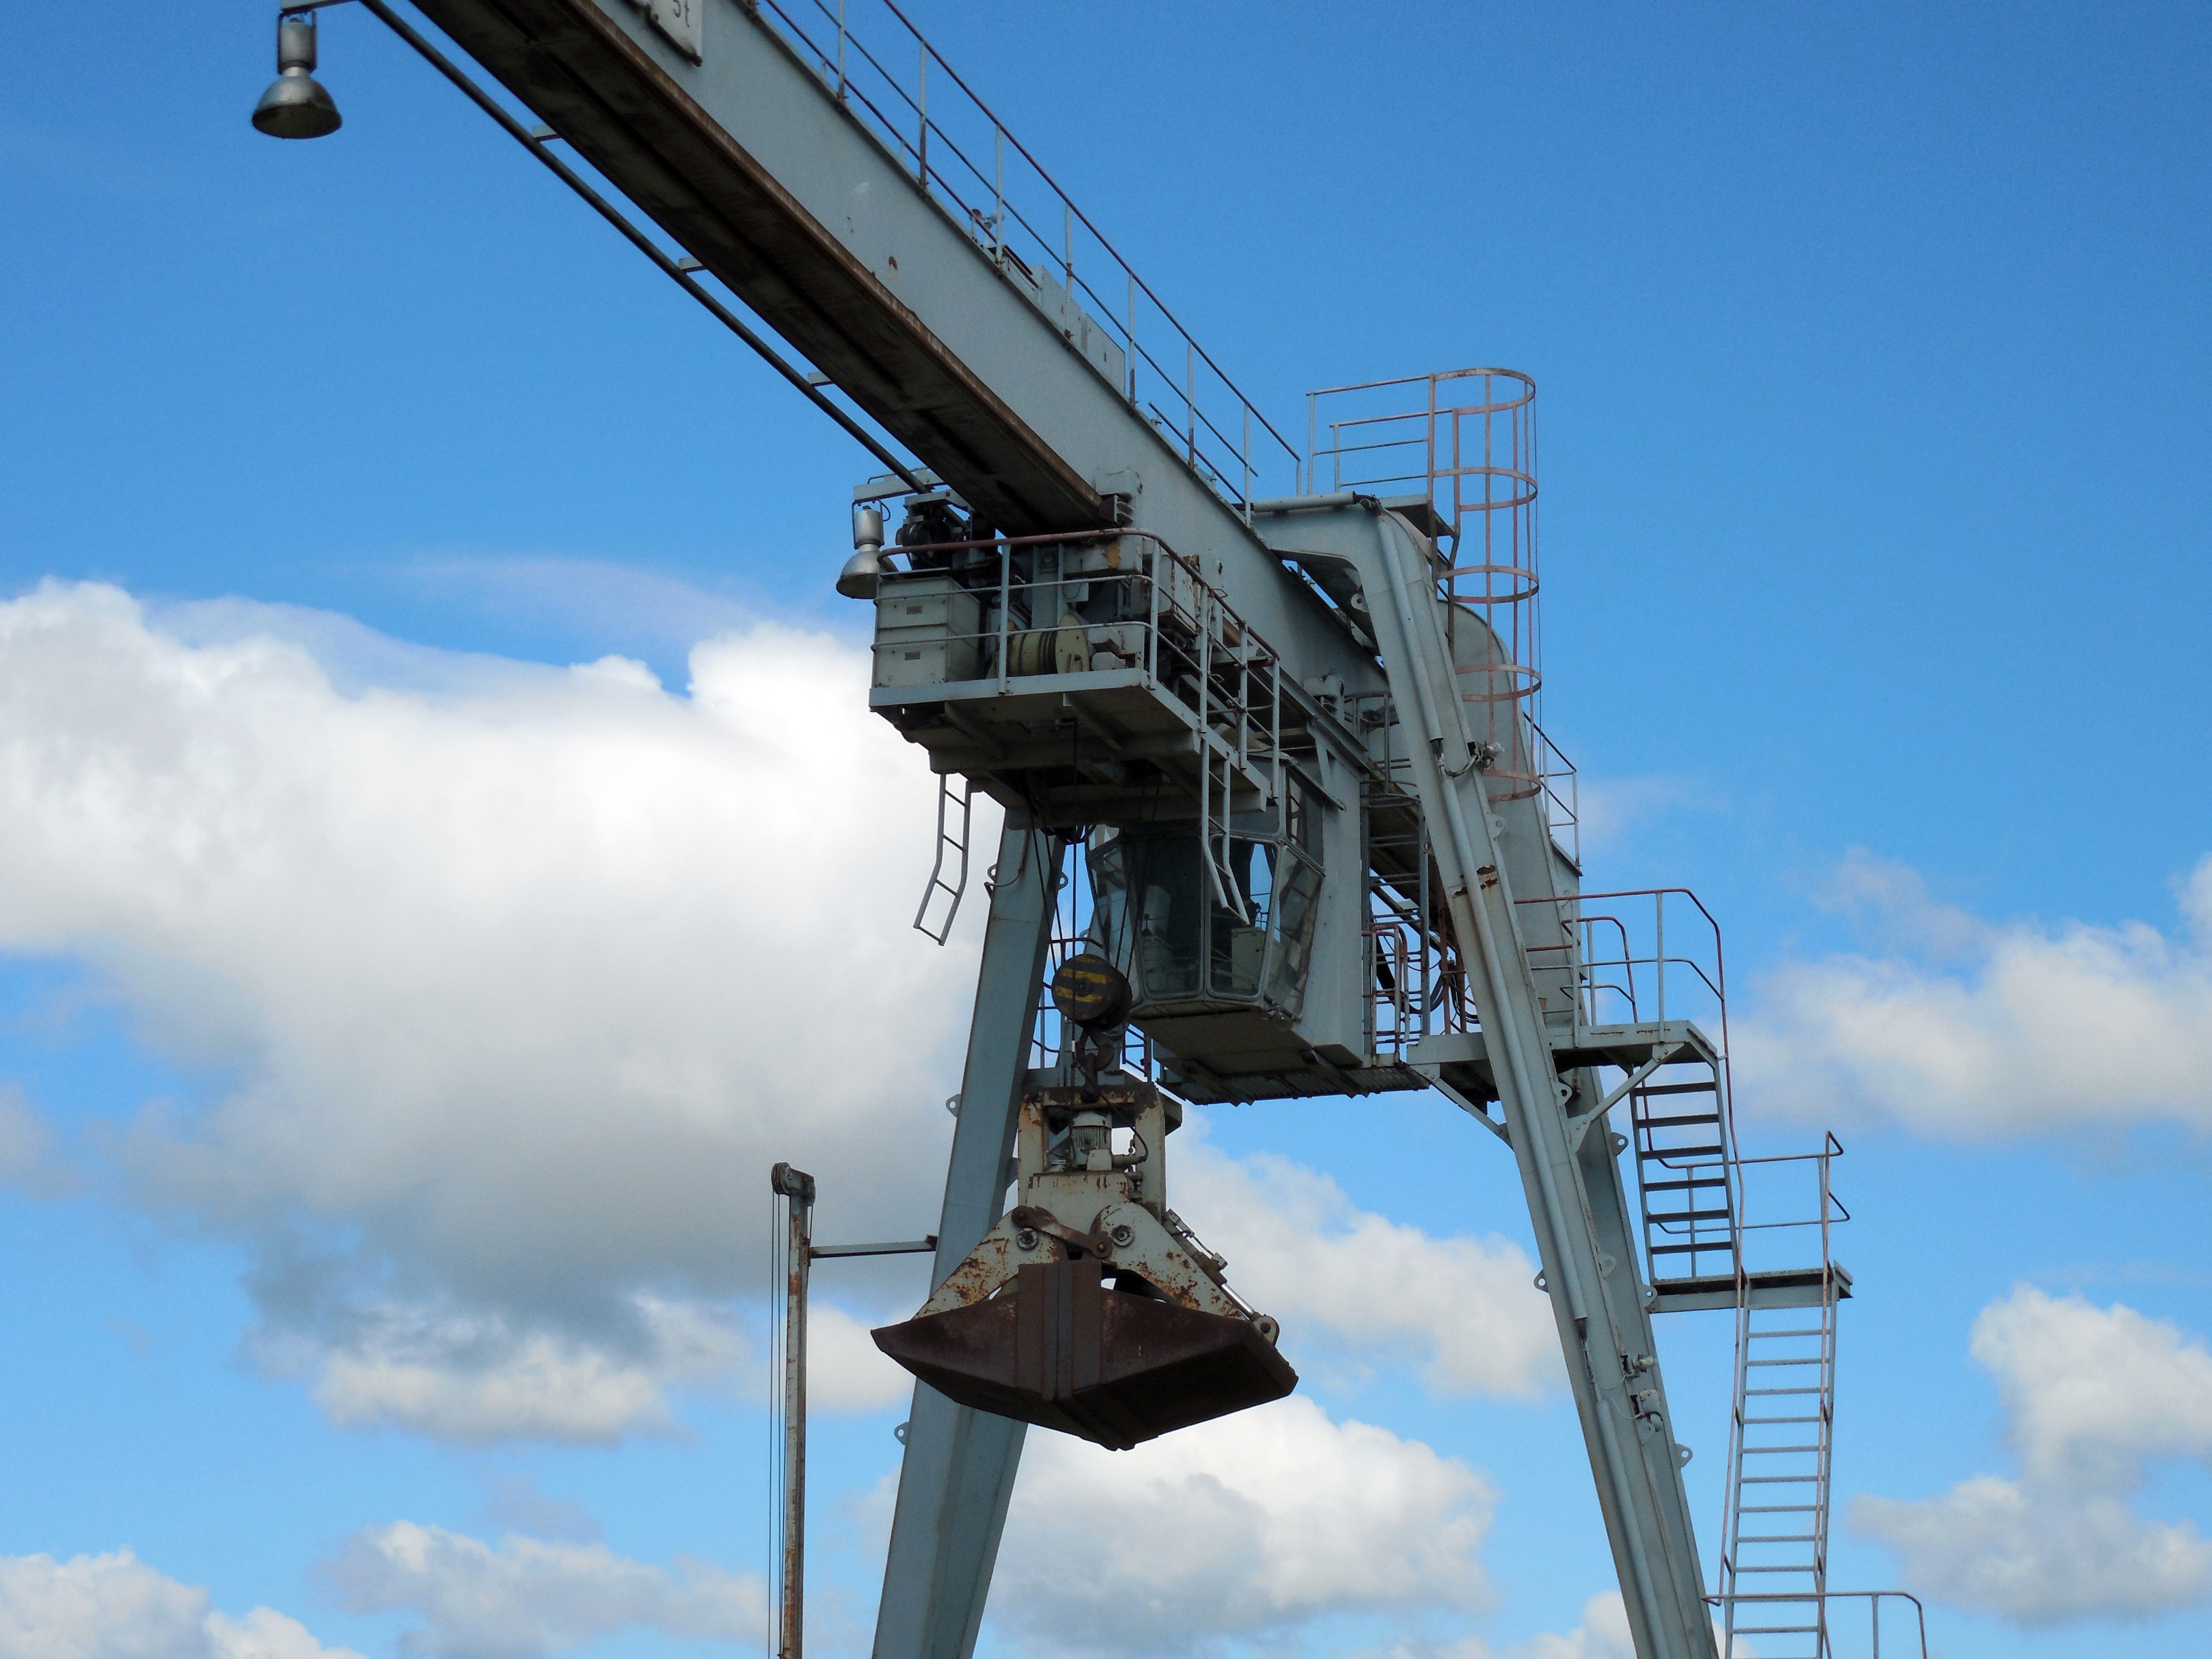
work, sky, transport, vehicle, mast, industry, energy, machines, crane, excavators, processing, commodity, construction equipment, gripper, heating plant